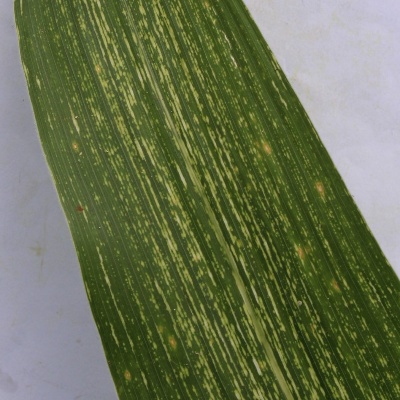
Crop: Maize
Condition: streak virus